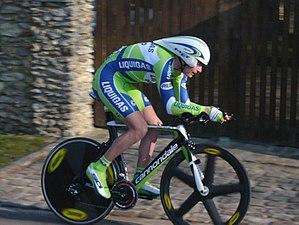
Kreuziger paris nice 2010